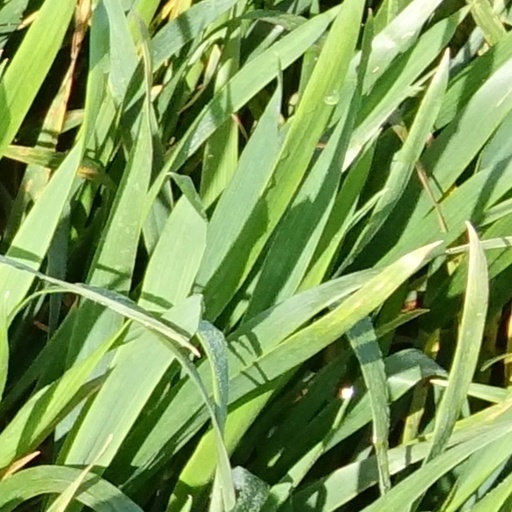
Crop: wheat